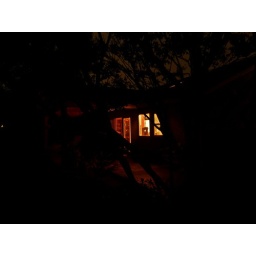
Looking over the fence of our house into the backyard.